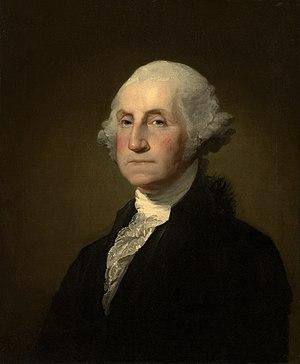
Lorsque les premiers colons anglais sont arrivés à Jamestown en 1607, le continent américain connaissait une faible densité de population depuis plusieurs millénaires, n'étant peuplé que par les Amérindiens. Le territoire américain fut ensuite colonisé à partir du XVIIᵉ siècle par différentes puissances européennes
Cette page concerne l'année 1799 du calendrier grégorien.
La peinture de portrait est un genre de la peinture où l'intention est de montrer l'apparence visuelle du modèle. Le terme est généralement appliqué à la représentation de sujets humains. En plus de la peinture, les portraits peuvent également être faits au moyen d'autres médias tels que gravure, lithographie, photographie, vidéo et médias numériques.
La Constitution des États-Unis est, selon ses propres termes, la « loi suprême du pays ».
L'élection présidentielle américaine de 1789 est la première élection présidentielle tenue aux États-Unis.
L'élection présidentielle américaine de 1792 fut la deuxième élection présidentielle tenue aux États-Unis et la première dans laquelle tous les États nommèrent des grands électeurs. Il s'agit également de la seule qui ne fut pas organisée quatre ans après la précédente.
Les Américains, ou le peuple américain, sont les habitants et les citoyens des États-Unis. Le pays est marqué par une grande diversité ethnique du fait qu'il se soit principalement et majoritairement construit sur l'immigration. Par conséquent, les Américains forment une nation au sens civique du terme, et non pas au sens ethnique. Au XXIᵉ siècle, à l'exception des Amérindiens, la majorité des Américains ou leurs ancêtres ont immigré durant les cinq siècles précédents.
La période de la fin du XVIIIᵉ siècle au milieu du XIXᵉ siècle est fondamentale pour comprendre le pays : la guerre d'indépendance des États-Unis, l'industrialisation et la guerre de Sécession ont marqué et préparé l'ascension de la puissance américaine.
La révolution américaine est la période de bouleversements politiques qui eurent lieu pendant la seconde moitié du XVIIIᵉ siècle et durant laquelle les Treize colonies d'Amérique du Nord se sont unies pour se libérer de l'Empire britannique, et devenir les États-Unis d'Amérique.
George Washington, né le 22 février 1732 à Pope's Creek et mort le 14 décembre 1799 à Mount Vernon, est un homme d'État américain, chef d’État-major de l’Armée continentale pendant la guerre d’indépendance entre 1775 et 1783 et premier président des États-Unis, en fonction de 1789 à 1797.
La rue Washington est une petite rue à sens unique du 8ᵉ arrondissement de Paris.